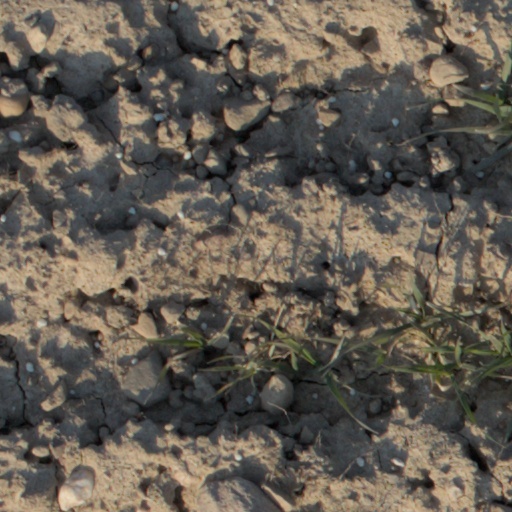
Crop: wheat